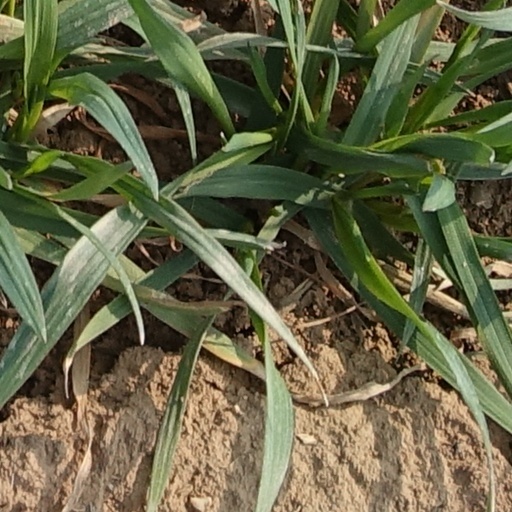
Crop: wheat